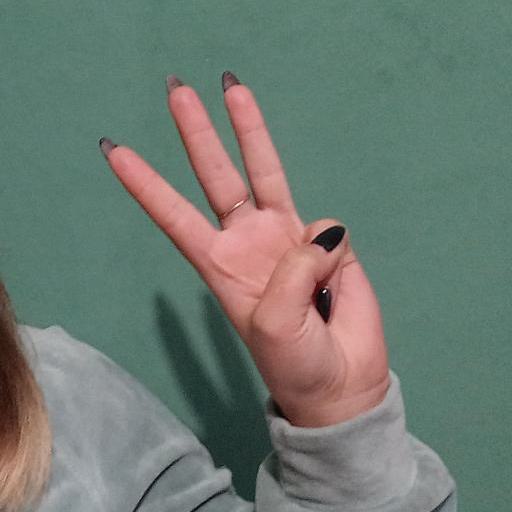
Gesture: three